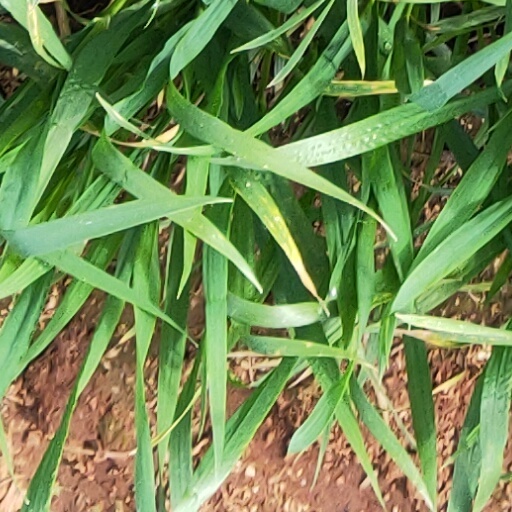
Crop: wheat